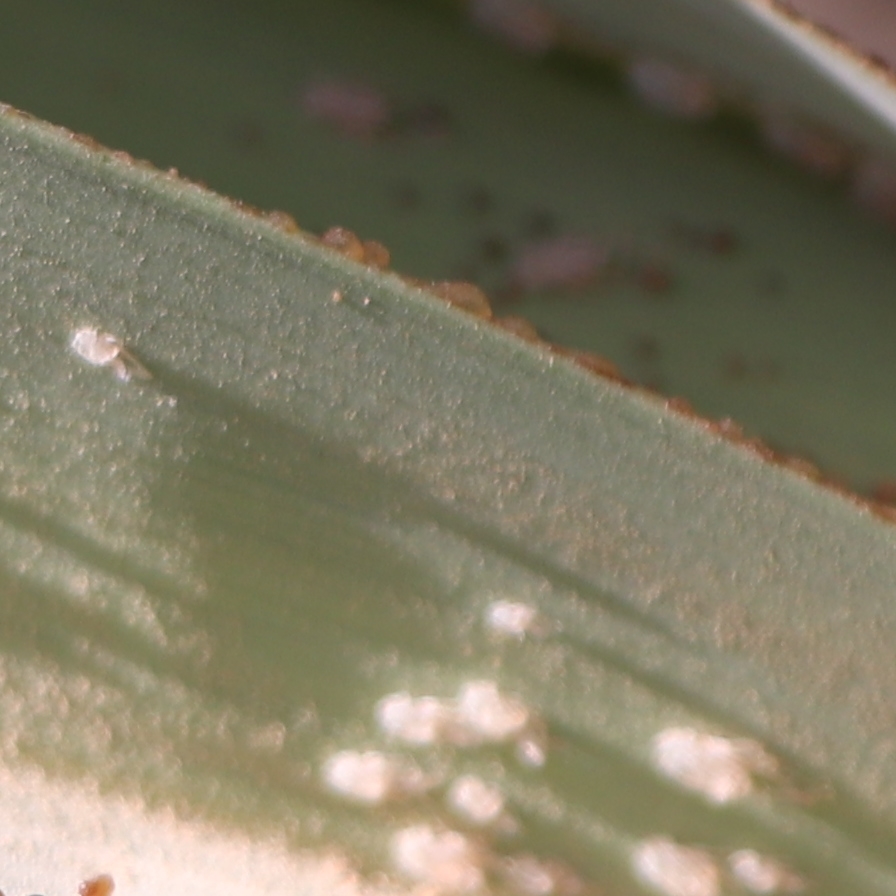
Label: Dubas